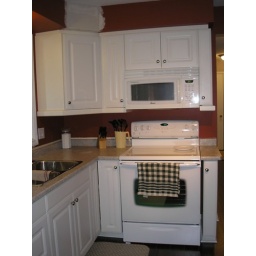
Custom cabinet doors (narrow ones beside stove and microwave) have been installed.